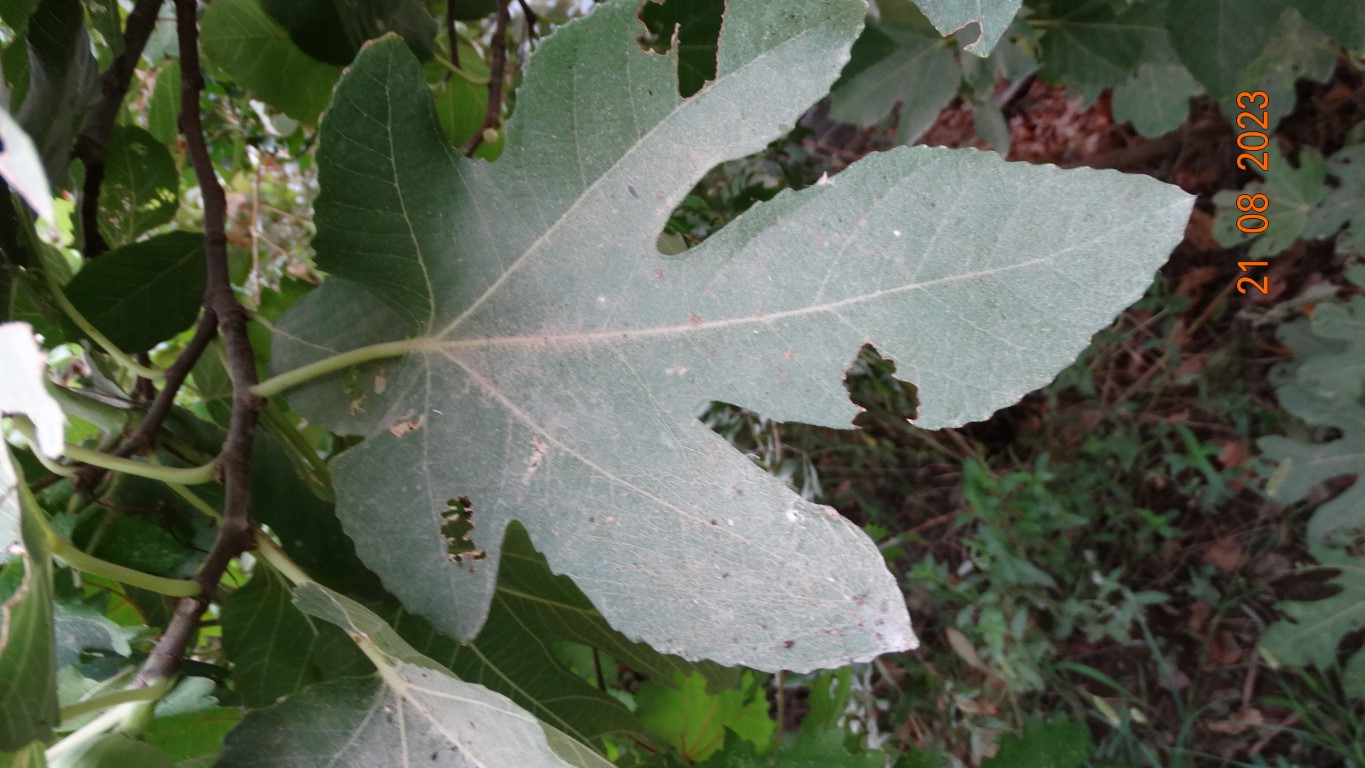
Label: infected